Home Alive

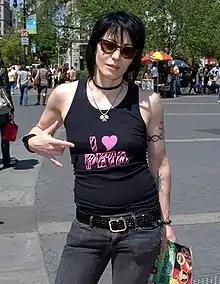
Joan Jett, contributor to Home Alive

Home Alive is a Seattle-based anti-violence organization that offers self-defense classes on a sliding scale payment system. Home Alive once operated as a non-profit organization and now continues to operate as a volunteer collective. Home Alive sees its work as integrated into larger social justice movements, recognizing how violence is often perpetuated through oppression and abuse. Home Alive classes included basic physical self-defense, boundary setting, and advanced multi-week courses.